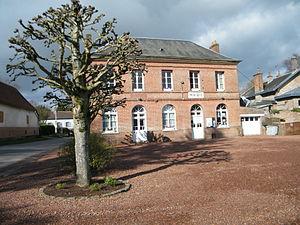
La mairie.
Drucat est une commune française située dans le département de la Somme, en région Hauts-de-France.